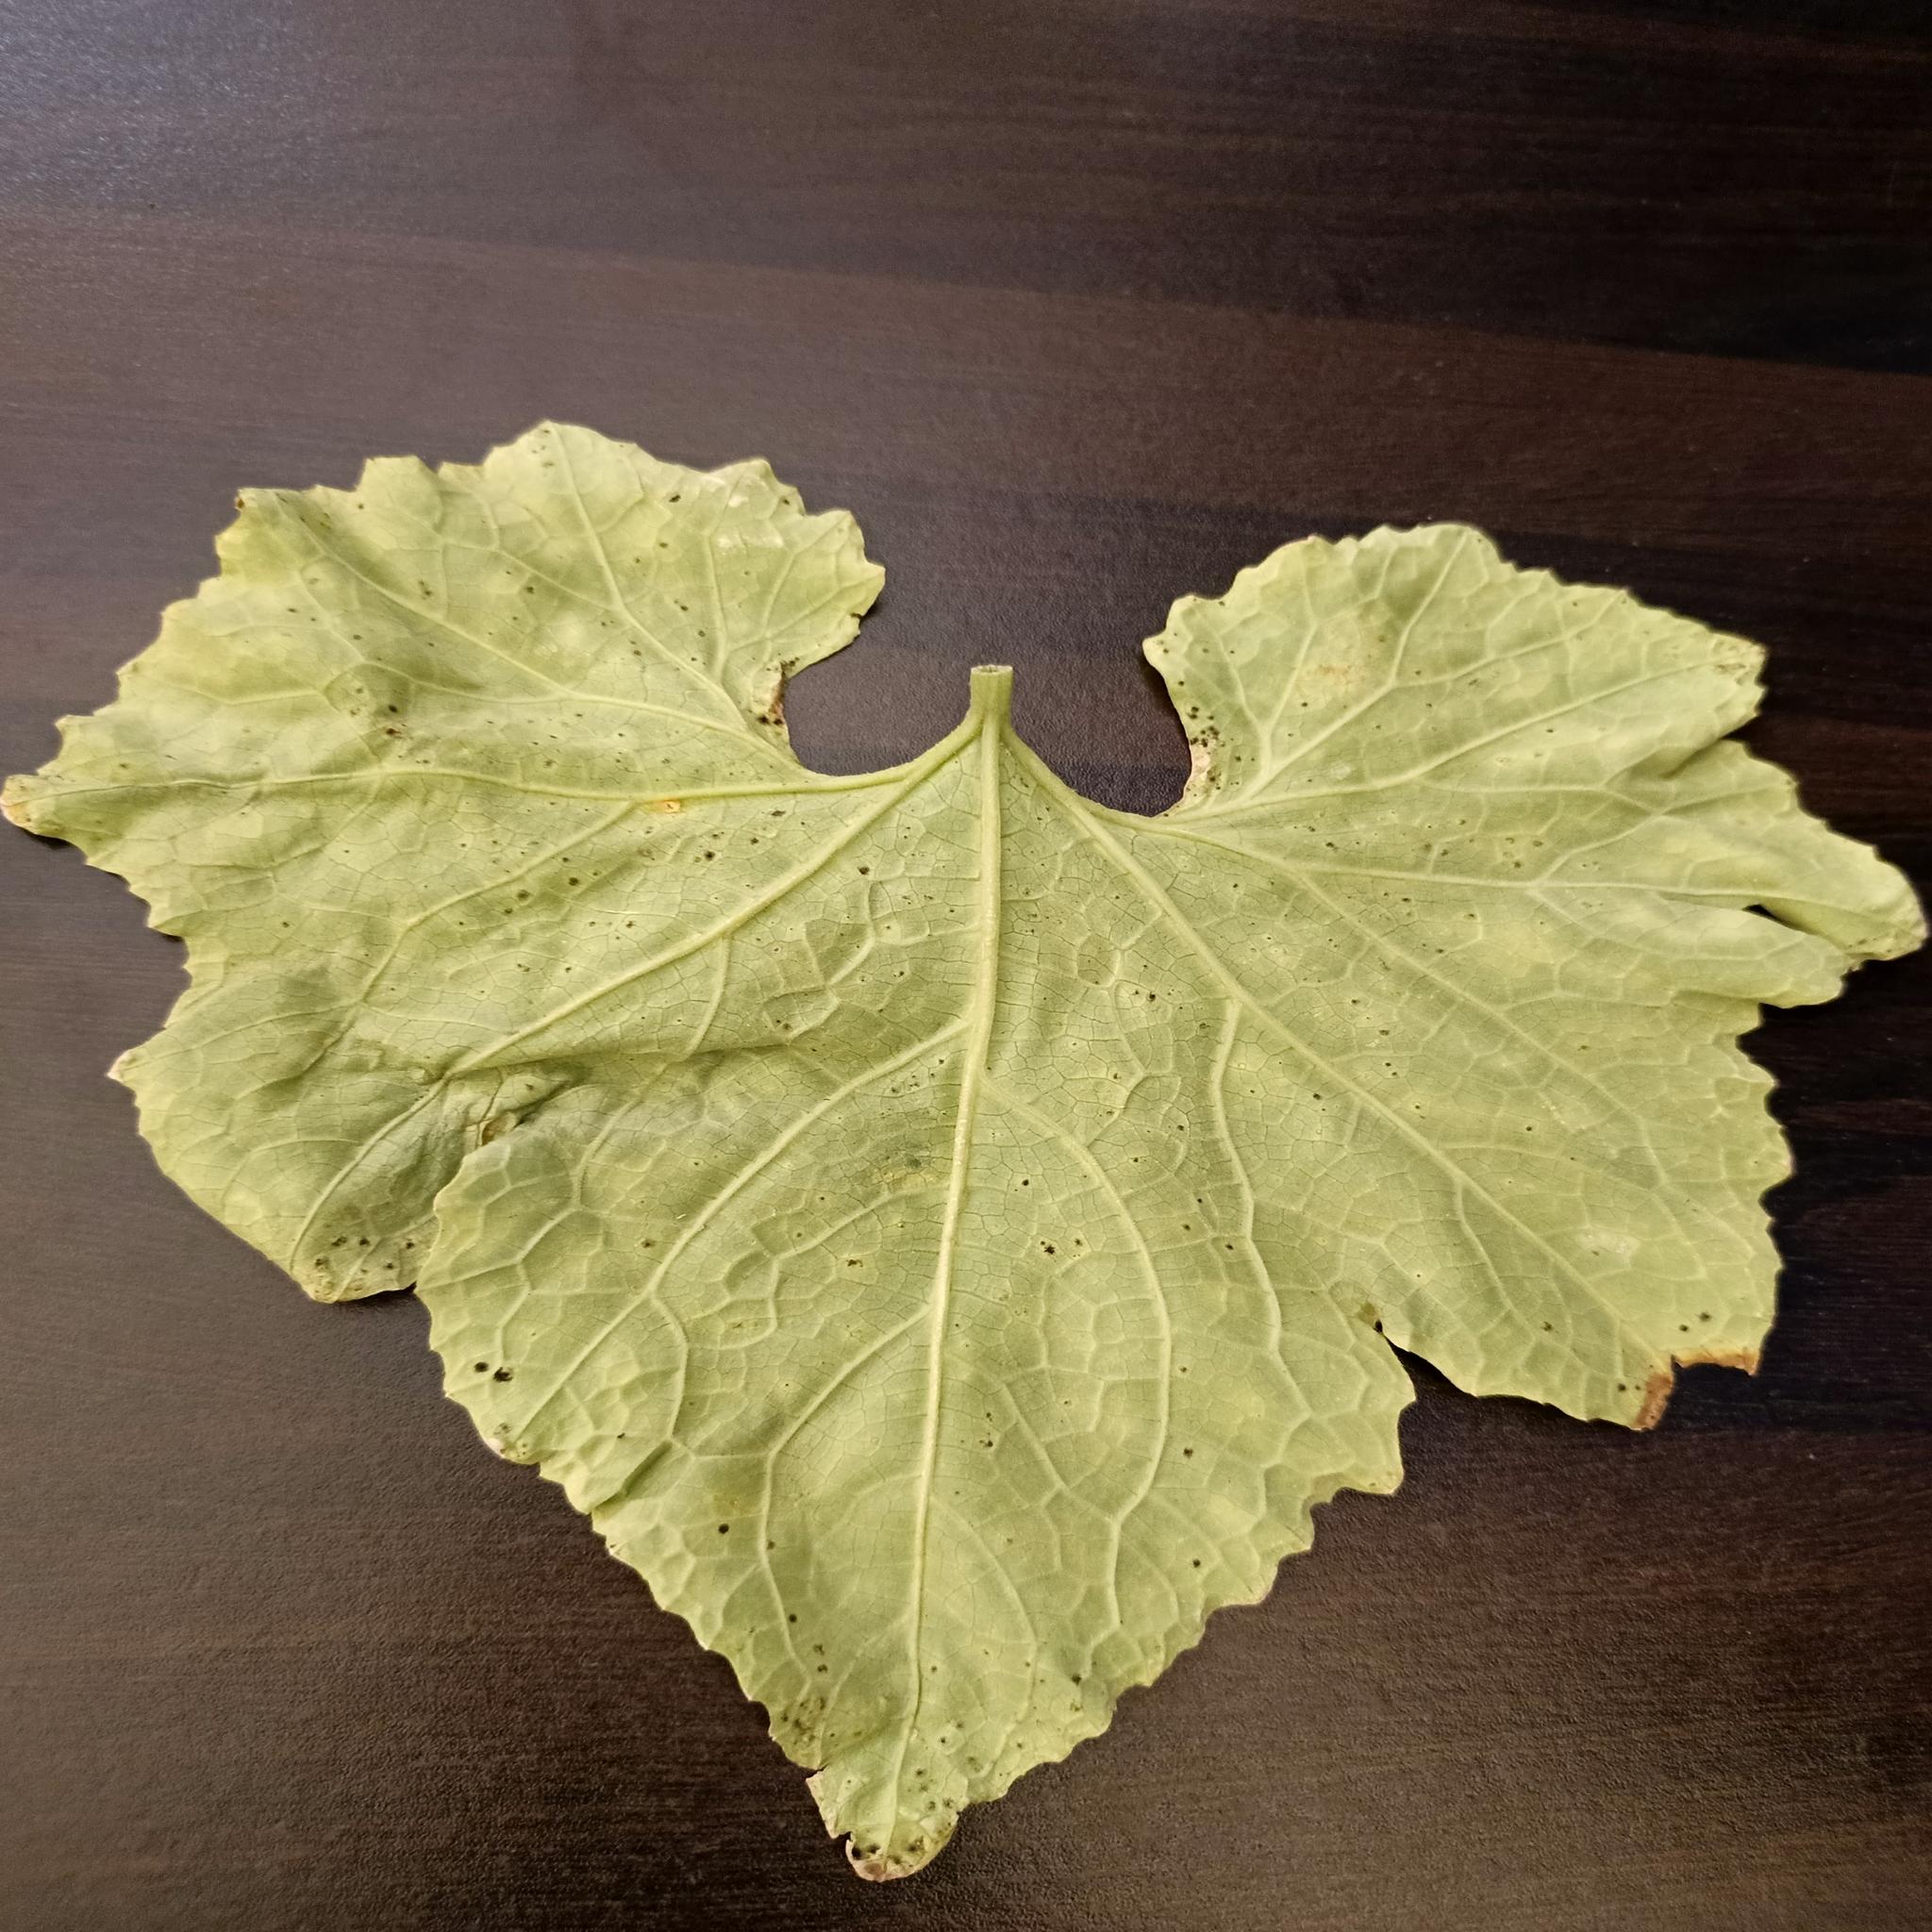
Label: Leaf curl